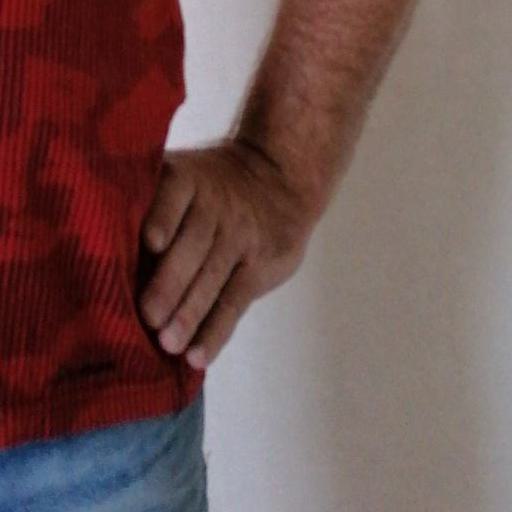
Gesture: no_gesture